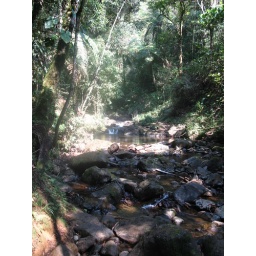
the river in the cloud forest